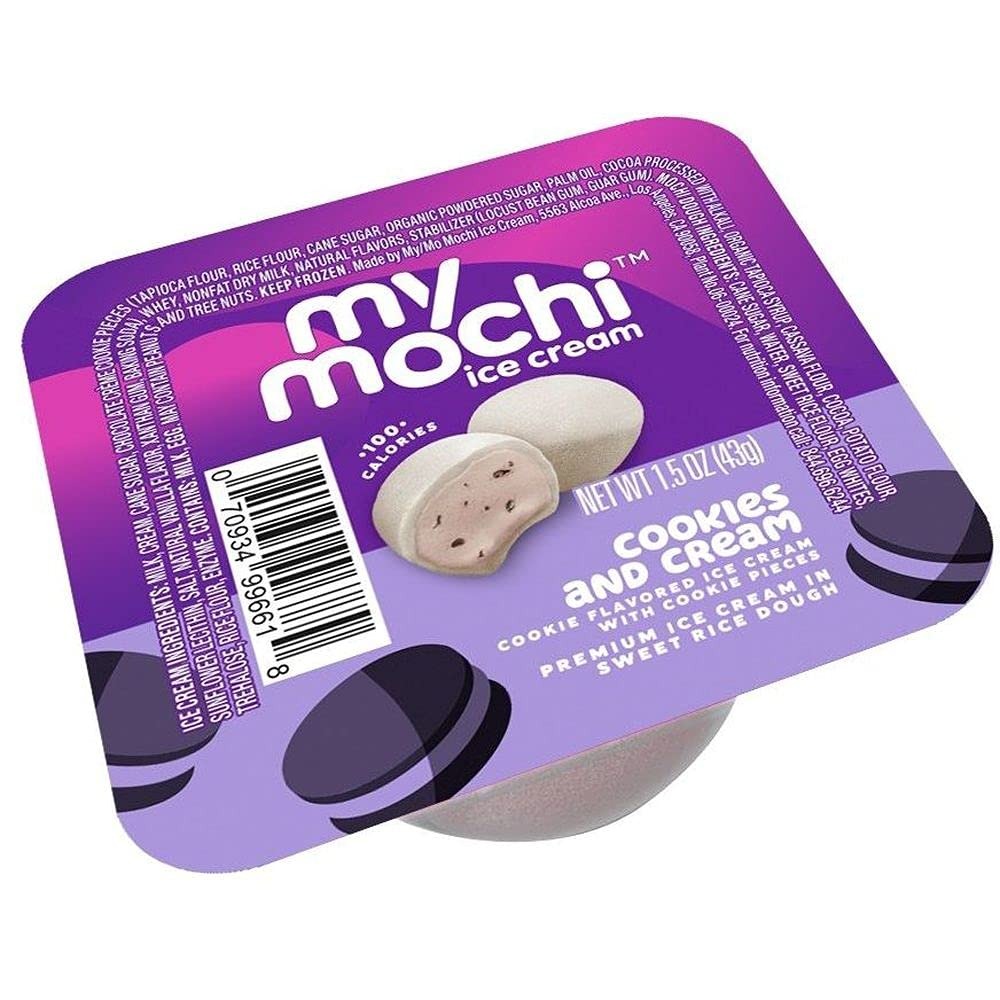
Item Name: My Mochi Cookies and Cream Ice Cream, 1.5 Ounce - 72 per case.
Value: 108.0
Unit: Ounce

Price: 105.65